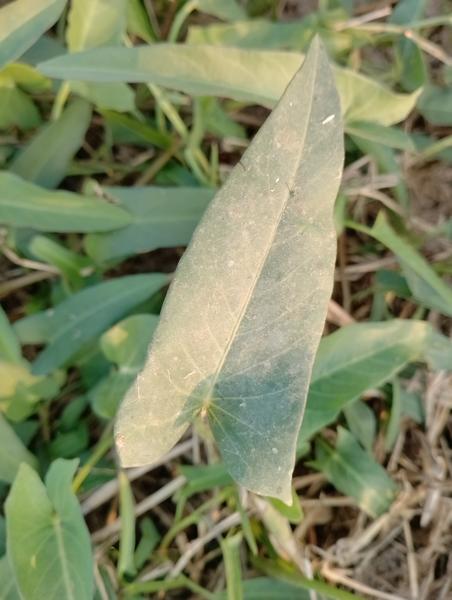
Weed species: Ipomoea aquatic